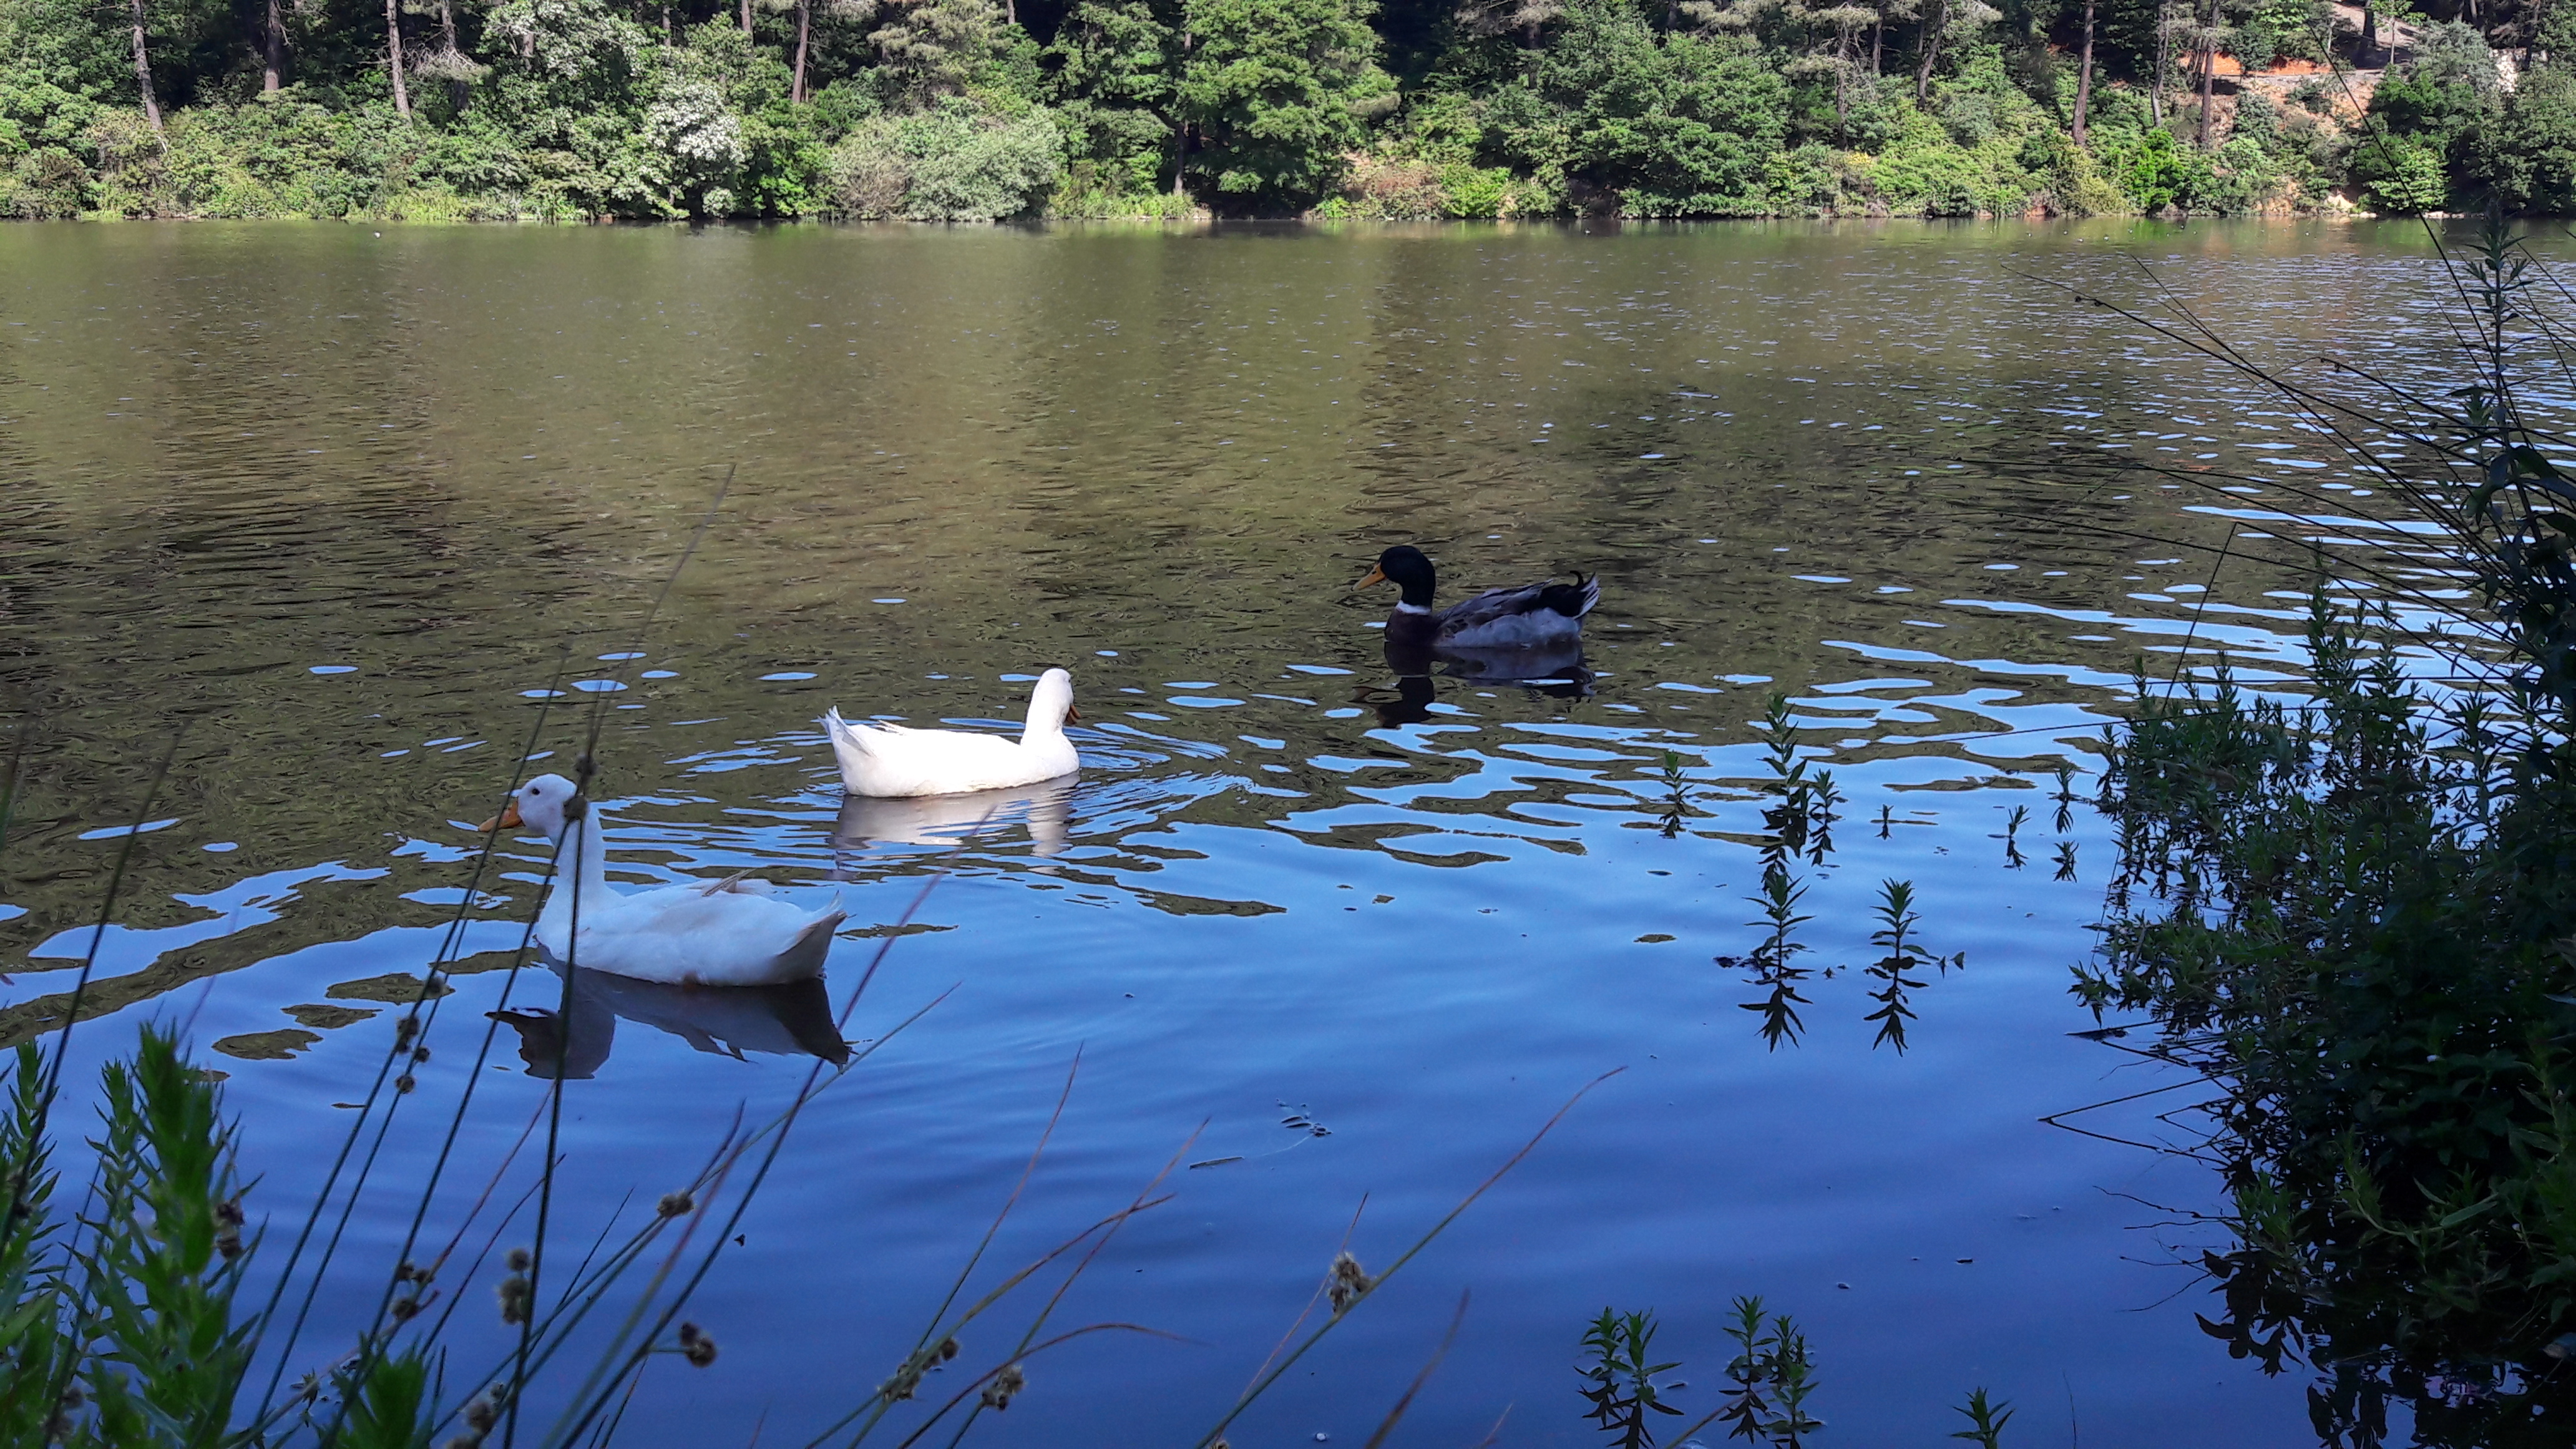
landscape, tree, water, bird, plant, lake, river, pond, reflection, reservoir, waterway, bank, duck, goose, wetland, waterfowl, water bird, watercourse, nature reserve, fish pond, lacustrine plain, water resources, body of water, ducks geese and swans, loch, sky